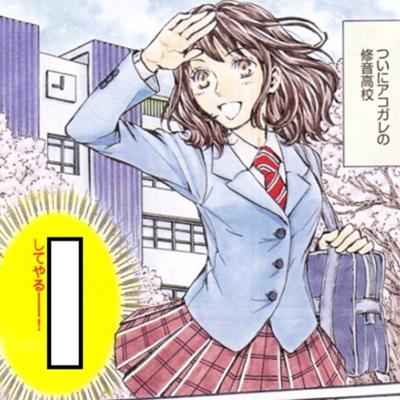
回答: 退学